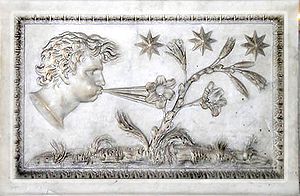
Aiolos
Aiolos
Aiolos er i græsk mytologi gud for alle vinde. Han er søn af Poseidon. Han bor ikke på Olympen med de andre guder, men holder sig for sig selv. Han kan dog godt blande sig i gudernes affærer, hvis han anser det for påkrævet. Et eksempel herpå er blandt andre i fortællingen om Jason og Argonauterne.